Thomas Welsh (general)

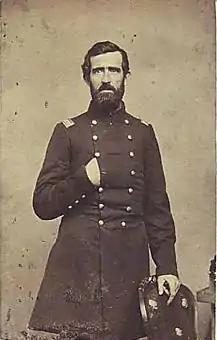
Colonel Thomas Welsh, ca. 1862

Thomas Welsh (May 5, 1824 – August 14, 1863) was a soldier in the United States Army during the Mexican–American War and a Union brigadier general during the American Civil War.